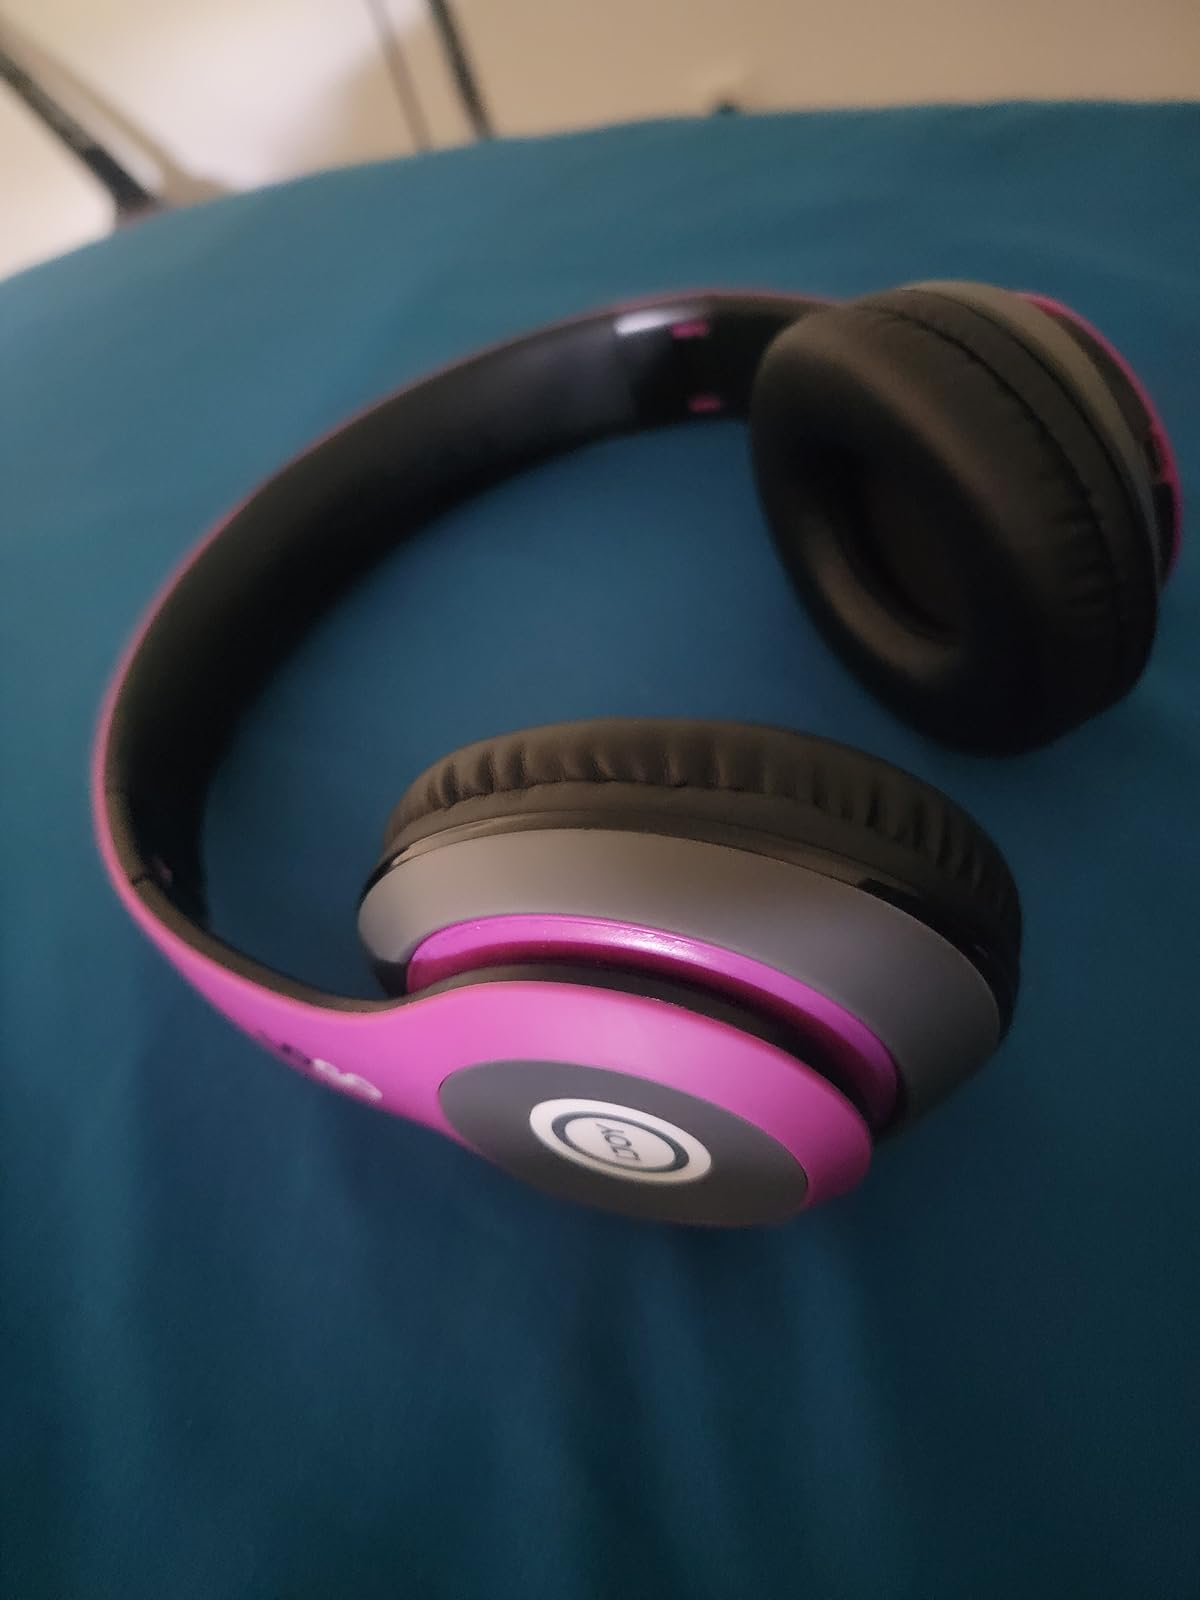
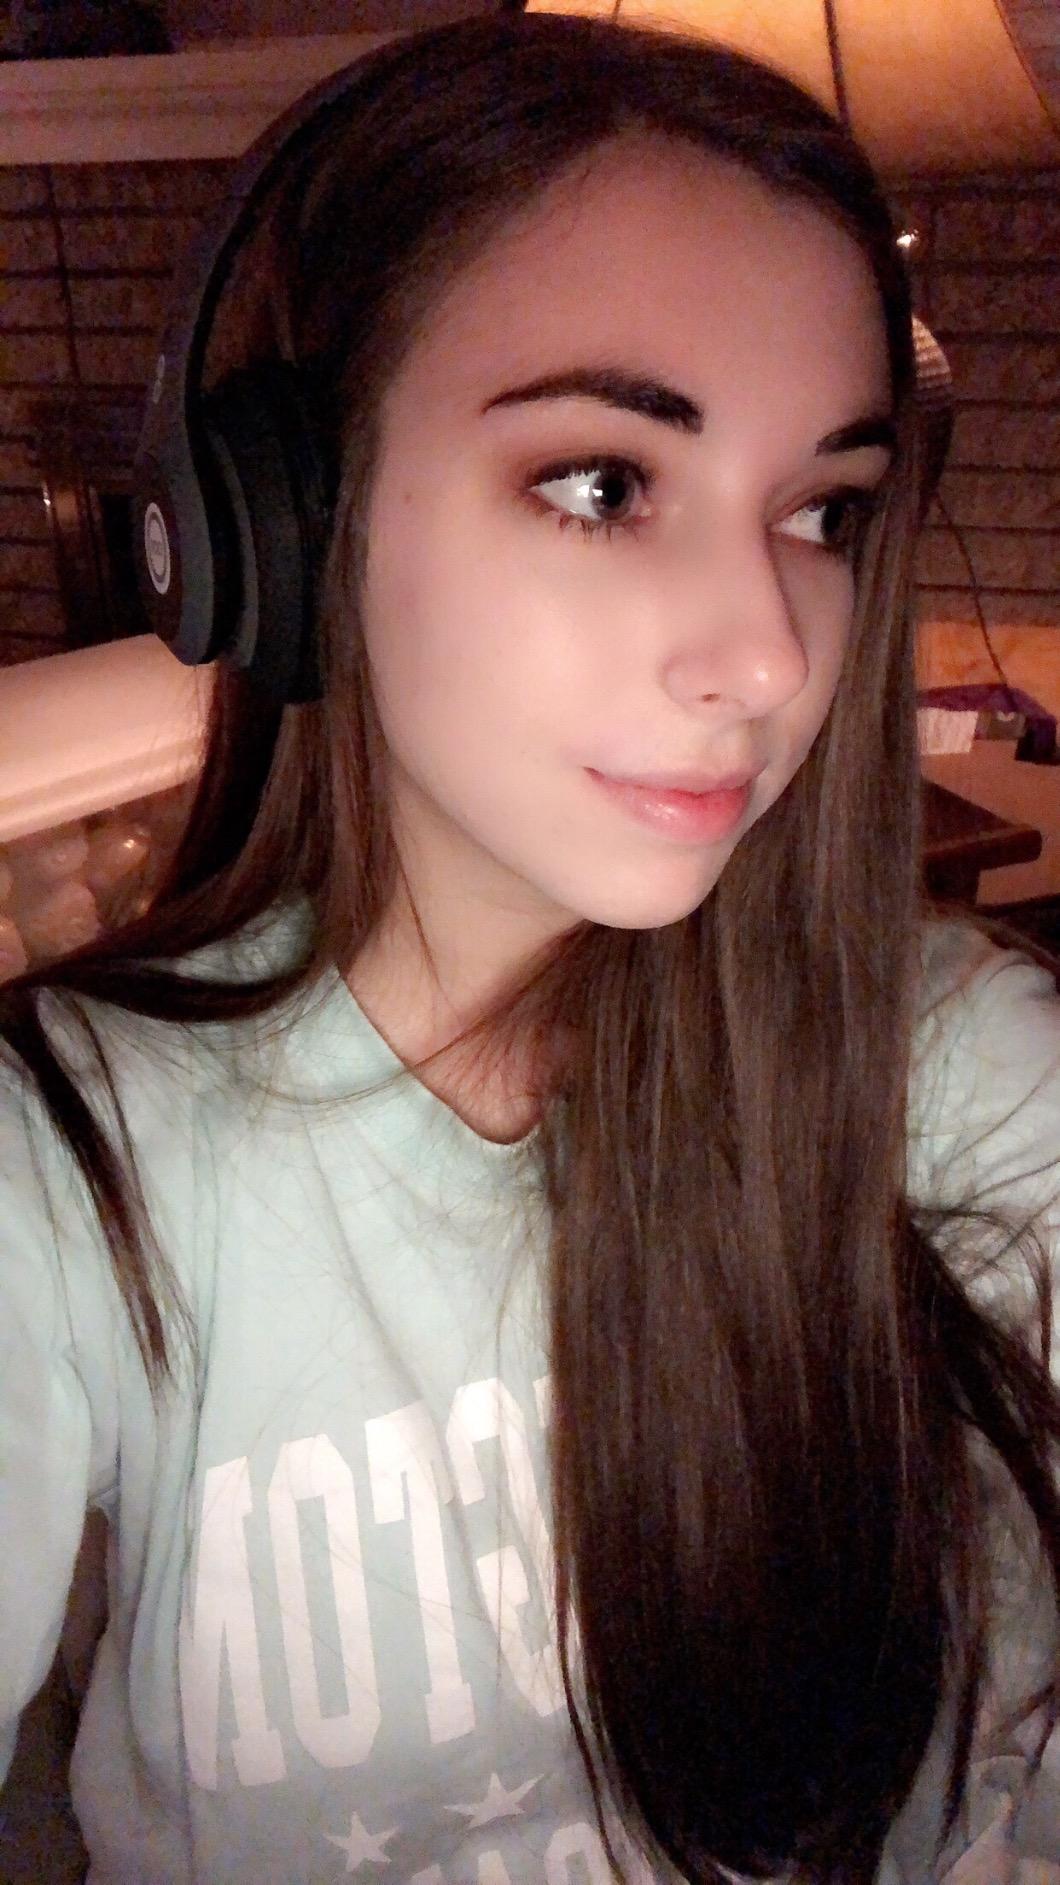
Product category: headphones
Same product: no